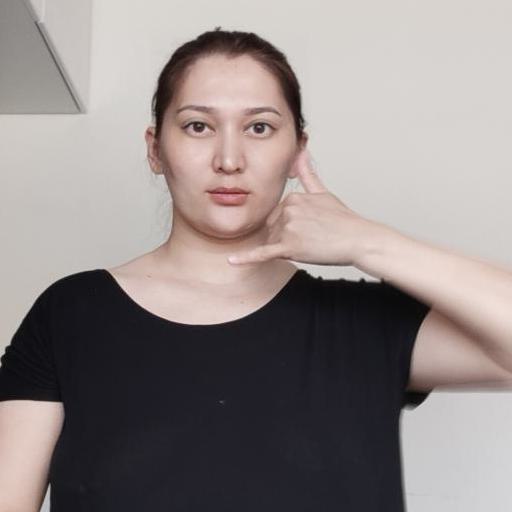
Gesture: call